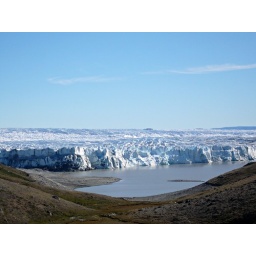
Melting water lake by Russell Glacier